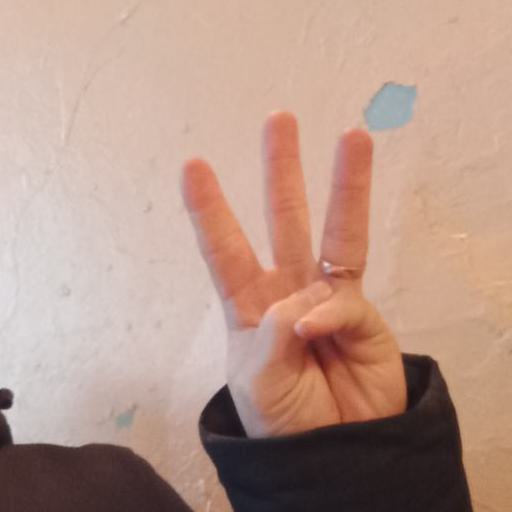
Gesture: three